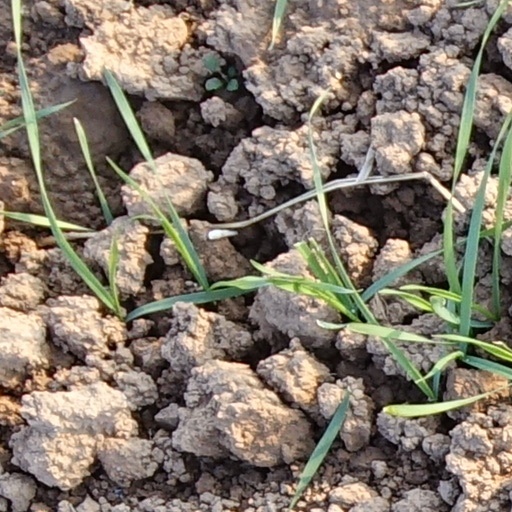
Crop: wheat